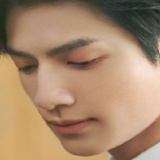
diễn viên La Vân Hi